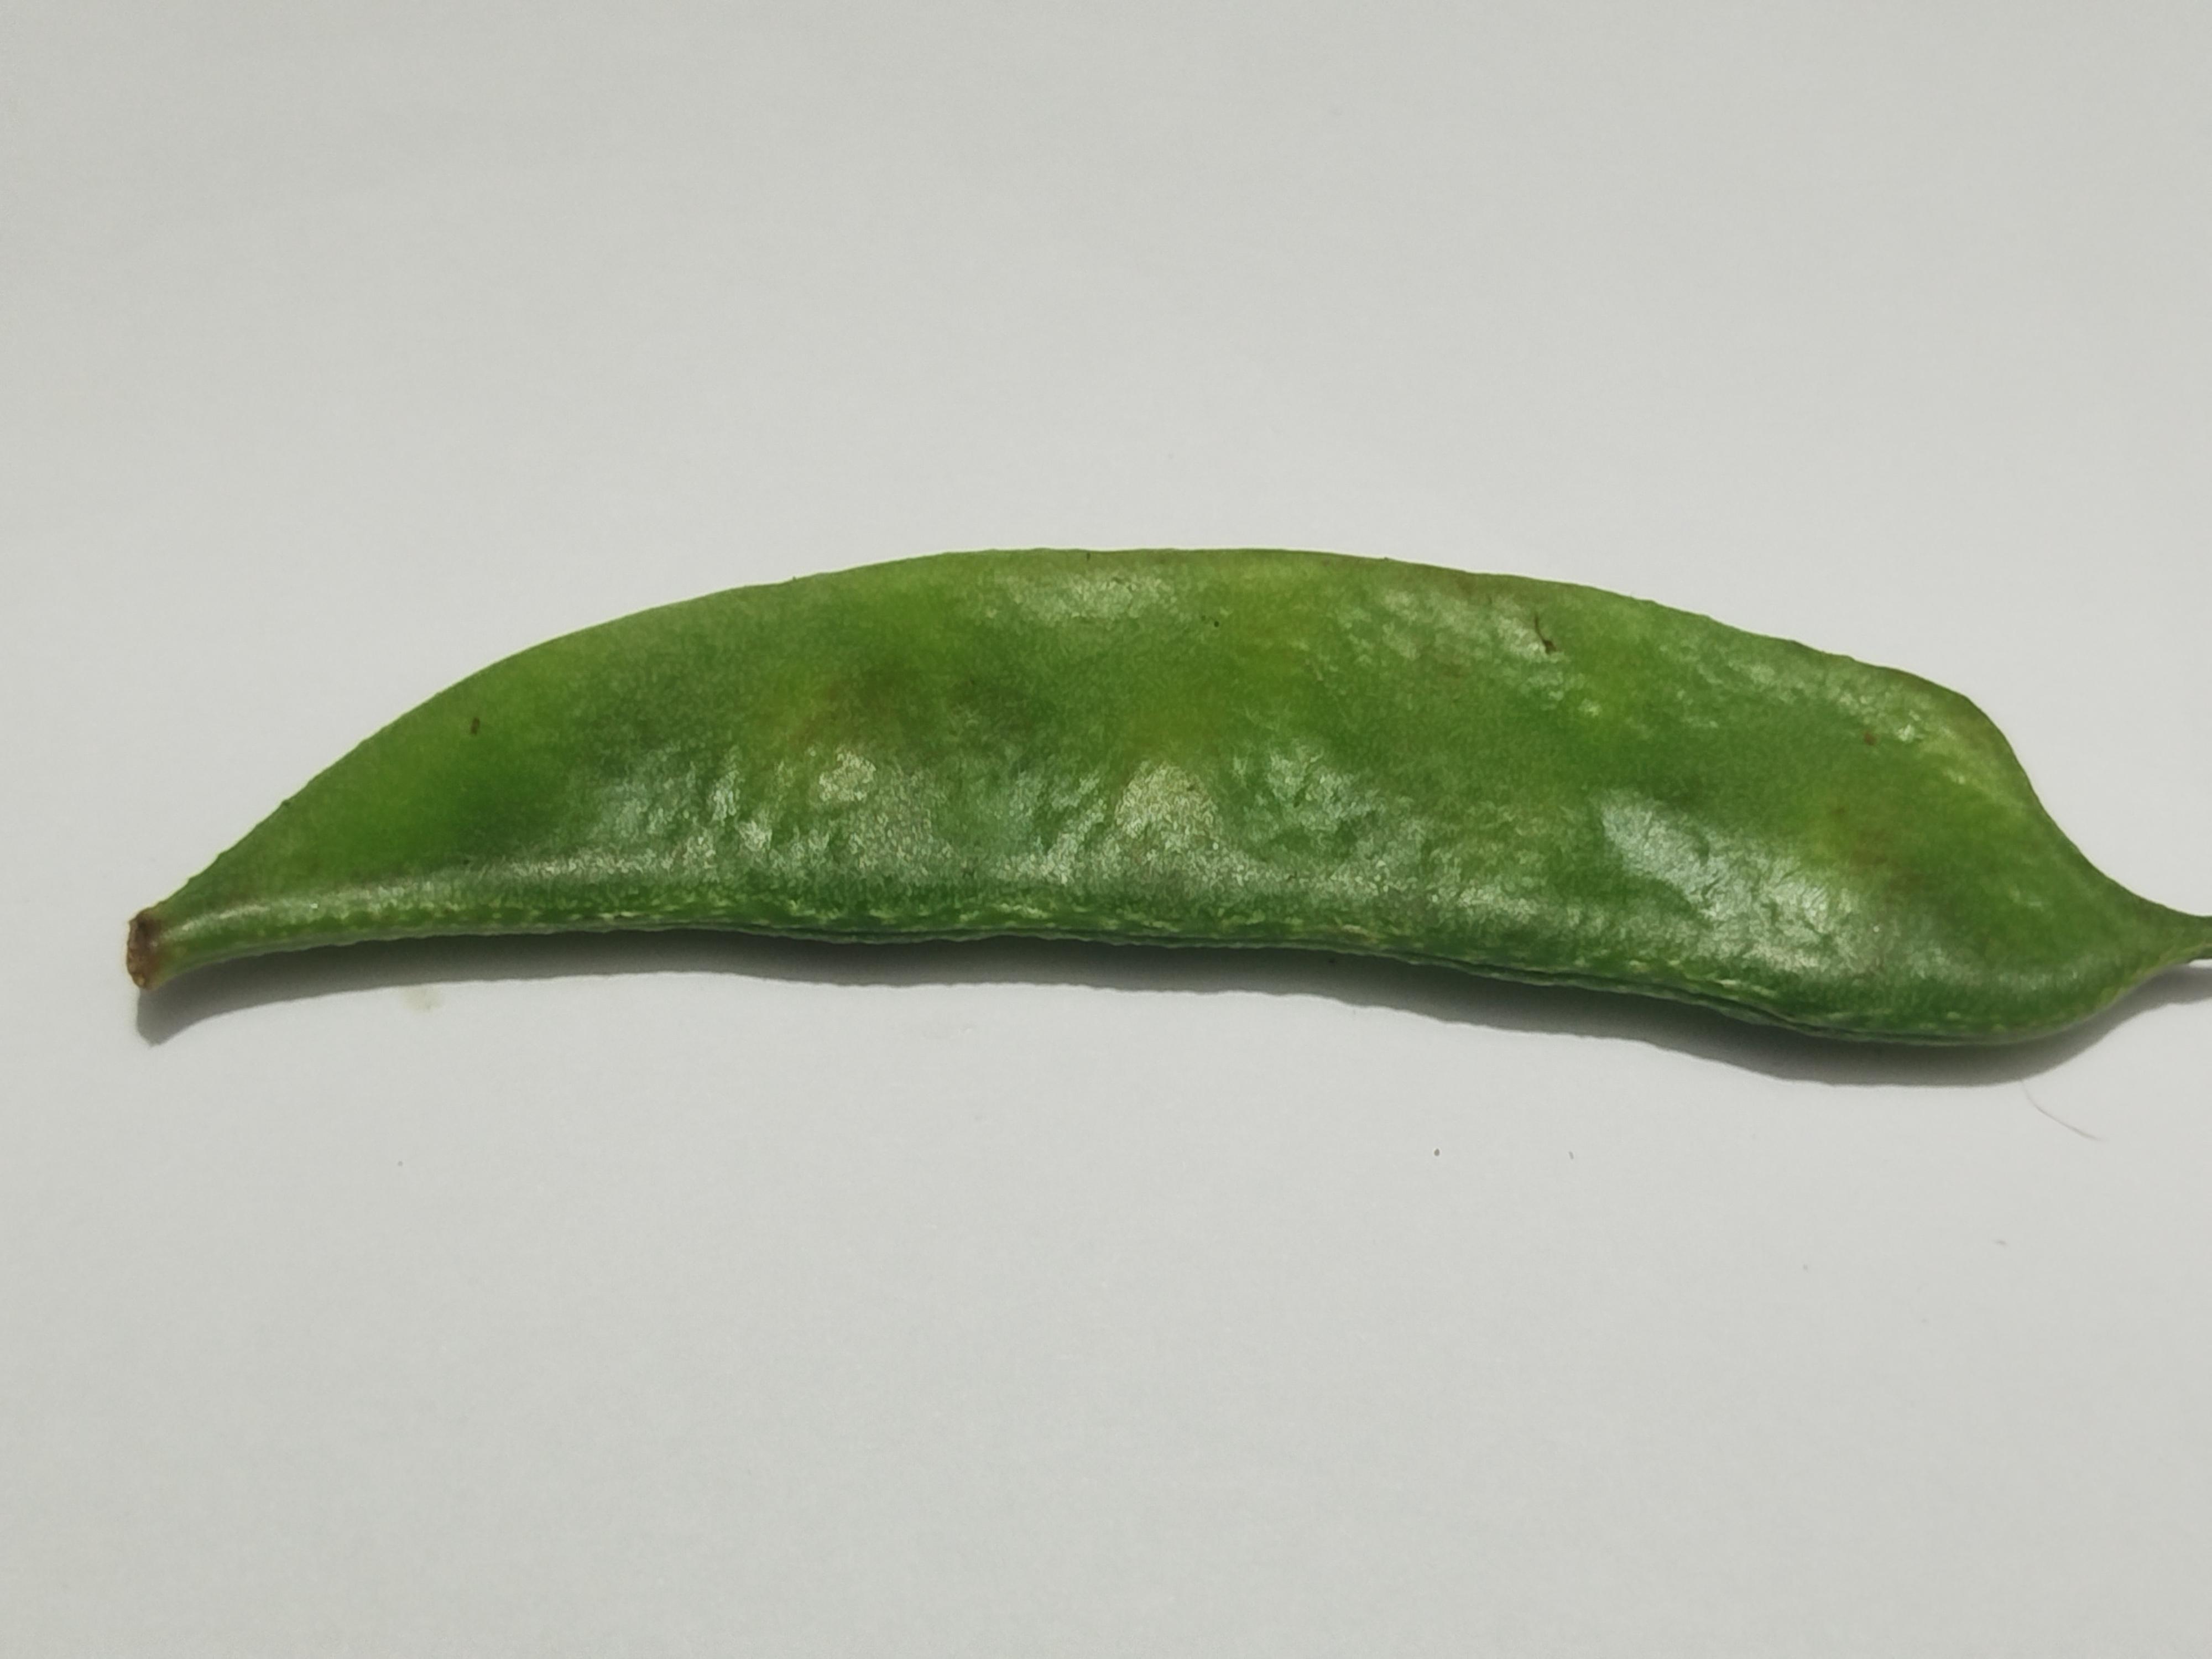
Label: Bean